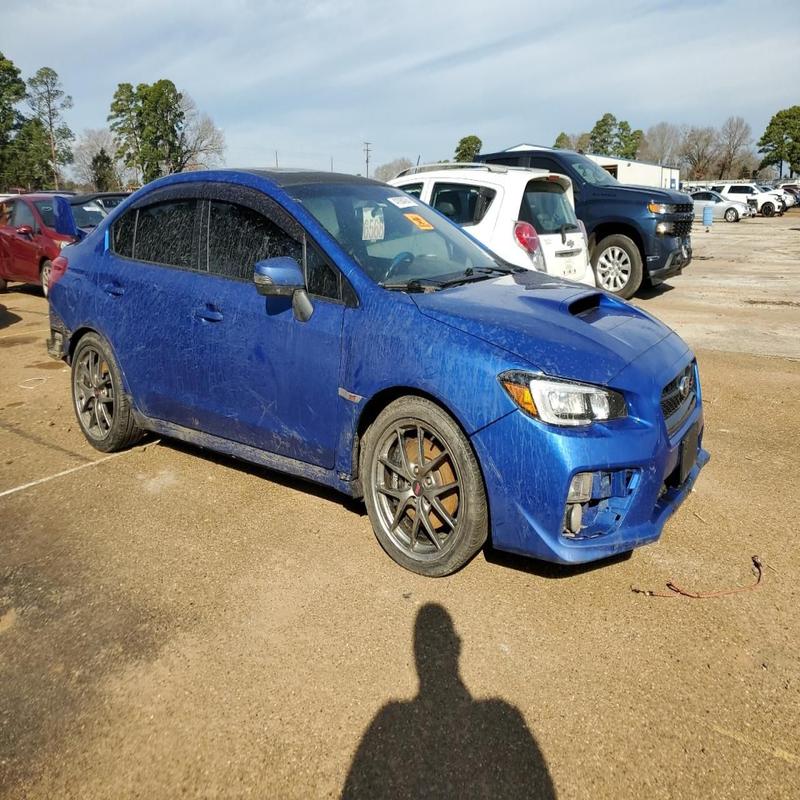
Aucun dommage détecté.
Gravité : aucun